Cornish engine valve gear

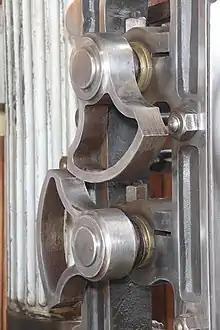
Two interlocking quadrants on an 1873 built Cornish engine at Sandfields Pumping Station. The upper one is on the exhaust arbor and the lower one on the equilibrium. There is evidence of considerable wear.

As the arbors turn – moved by the handles – they rotate the quadrants (which despite their name as shown in the images need not be exactly 90 degrees). These can be used to keep the valves closed with the aide of a catch (referred to alternatively as a pawl, paul, latch or, in Cornwall, a scoggan lever).